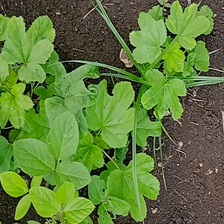
Weed species: Little_Mallow(Malva parviflora)